Battle of Cowpens

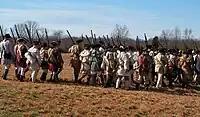
Reenactors portraying Colonial troops march into battle at Cowpens

Morgan turned to his advantage the terrain of Cowpens, the varying reliability of his troops, his expectations of his opponent, and the time available before Tarleton's arrival. He knew that untrained militiamen, which comprised a large portion of his force, were generally unreliable in a pitched battle. In the past, they had routed at the first hint of defeat and abandoned the regulars. For instance, the Battle of Camden had ended in disaster when the militia, which comprised half of the American force, broke and ran as soon as the fighting started, leaving the American flank exposed. To eliminate that possibility, he defied convention by placing his army between the Broad and Pacolet rivers, thus making escape impossible if the army was routed. Selecting a low hill as the center of his position, he placed his Continental infantry on it, deliberately leaving his flanks exposed to his opponent. With a ravine on their right flank and a creek on their left flank, Morgan reasoned his forces were sufficiently protected against possible British flanking maneuvers at the beginning of the battle.